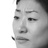
Emotion: neutral